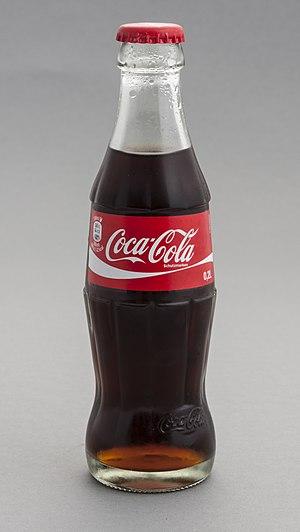
La société Coca-Cola, officiellement nommée The Coca-Cola Company, est une entreprise américaine spécialisée dans les boissons non alcoolisées. Il s'agit de l'une des plus importantes sociétés américaines dont la notoriété et la popularité sont mondiales. Elle est, en 2012, la 3ᵉ entreprise agroalimentaire du monde, en termes de chiffre d'affaires, derrière PepsiCo et Nestlé. Son siège est localisé à Atlanta, en Géorgie, dans le sud-est des États-Unis, et son PDG est James Quincey. Elle est surtout connue pour son produit phare, le Coca-Cola. Depuis la fin de la Seconde Guerre mondiale, cette boisson originale est, dans l'imaginaire collectif, un symbole de l'américanisme.